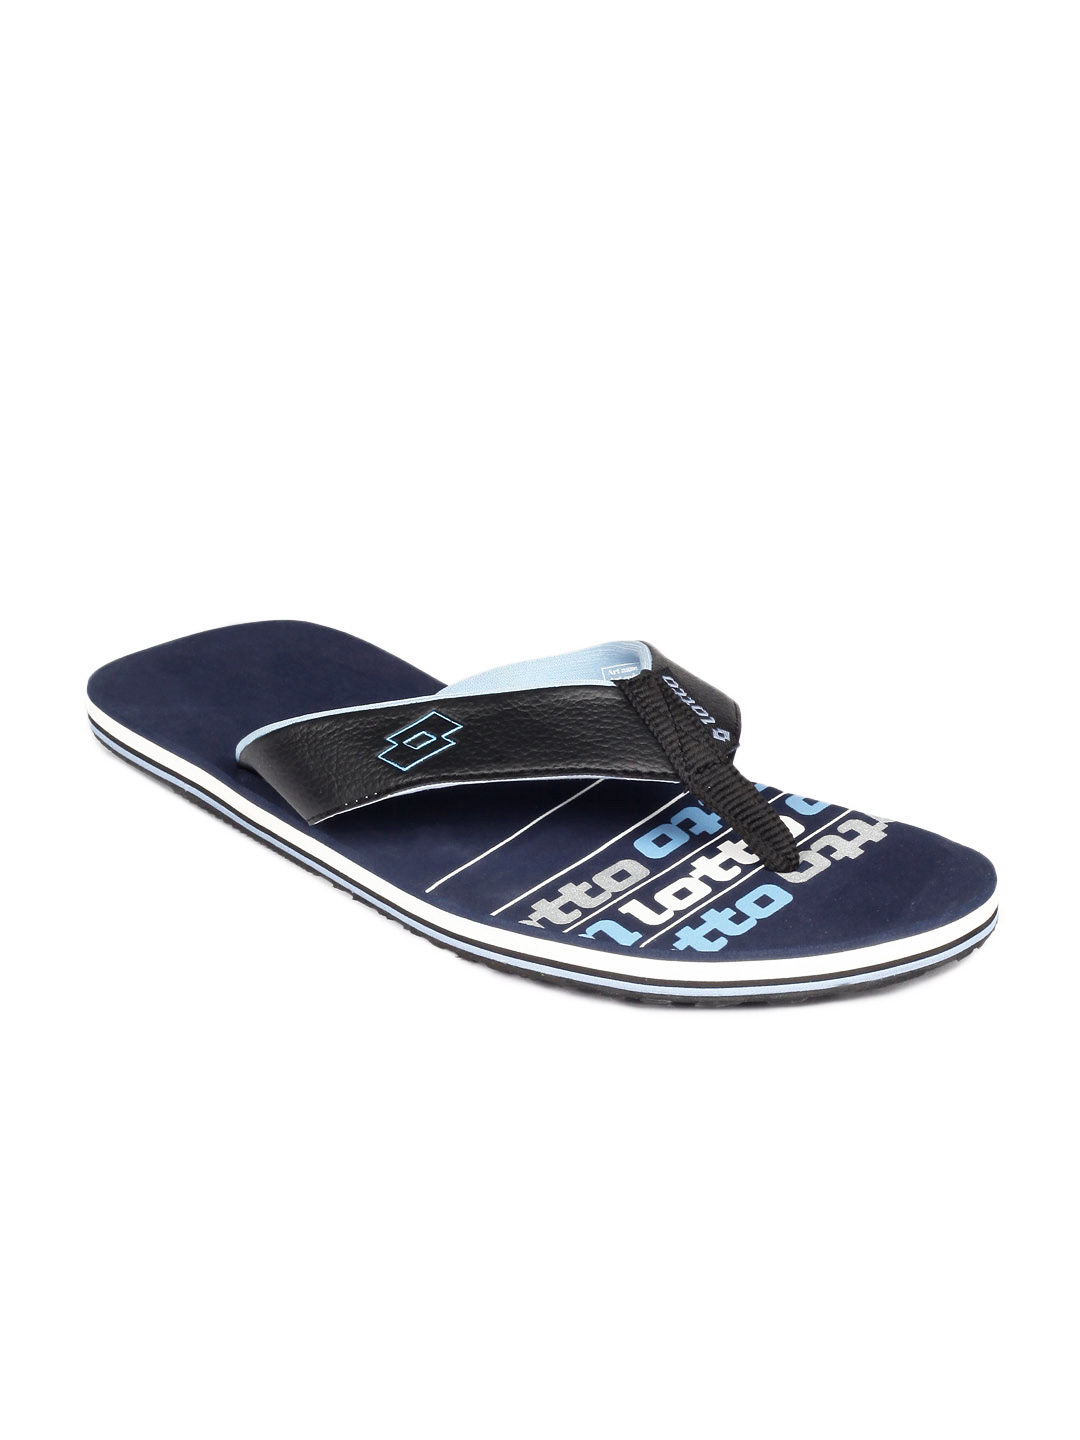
Lotto Men Navy Blue Flip Flops
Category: Footwear / Flip Flops / Flip Flops
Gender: Men
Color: Blue
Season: Summer 2012
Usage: Casual